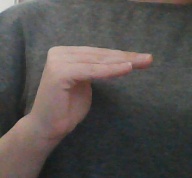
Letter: haa